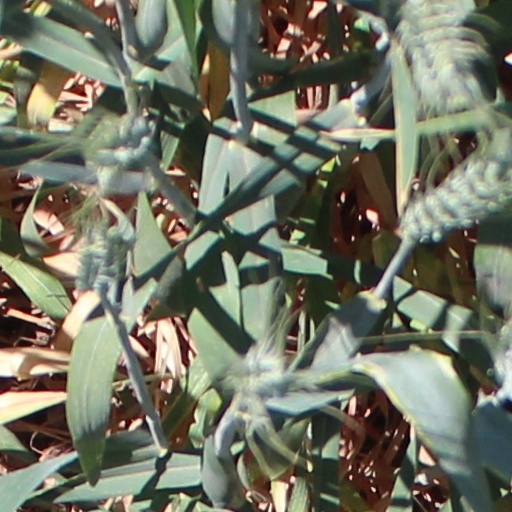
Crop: wheat